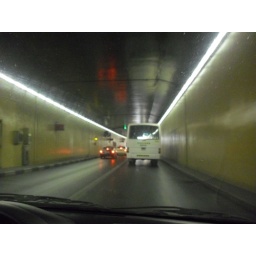
road under river